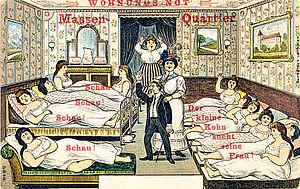
Der kleine Cohn est un stéréotype antisémite du Juif dans l'Empire allemand sous le règne de Guillaume II. Cohn était un nom très répandu chez les Juifs européens, et était pris comme synonyme pour tous les préjugés contre la population juive à la fin du XIXᵉ siècle et au début du XXe.